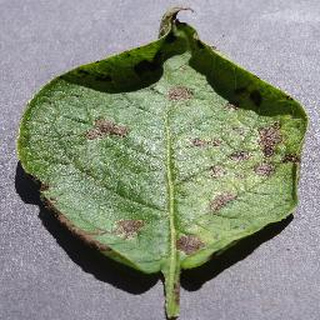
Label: potato_early_blight